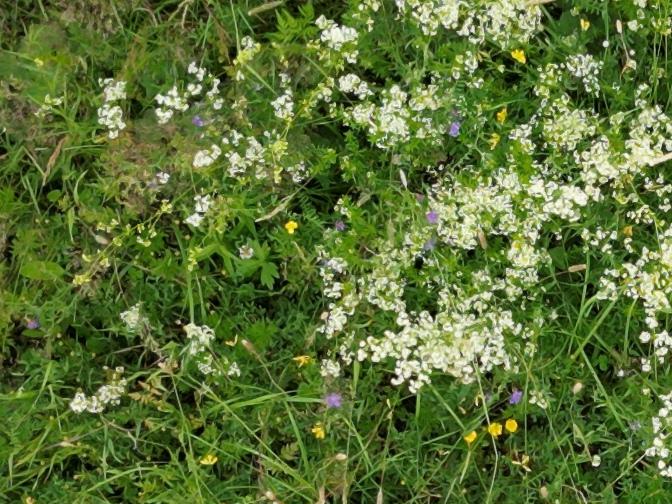
Flowers visible: yarrow flowers, yarrow flowers, yarrow flowers, yarrow flowers, yarrow flowers, yarrow flowers, yarrow flowers, yarrow flowers, yarrow flowers, yarrow flowers, yarrow flowers, yarrow flowers, yarrow flowers, yarrow flowers, yarrow flowers, yarrow flowers, yarrow flowers, yarrow flowers, yarrow flowers, yarrow flowers, yarrow flowers, yarrow flowers, yarrow flowers